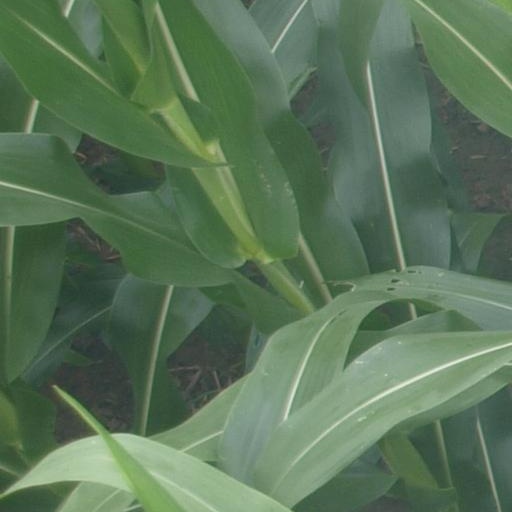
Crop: maize; corn